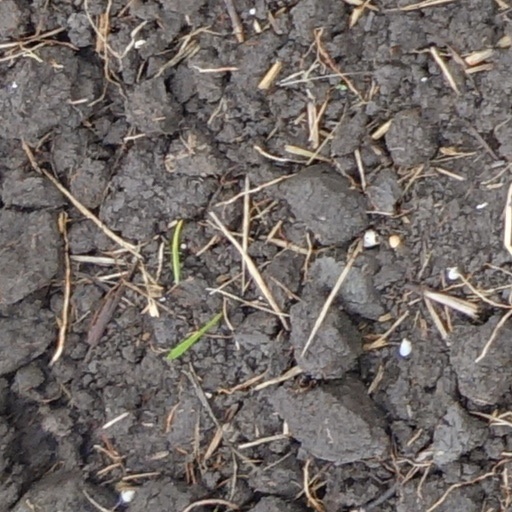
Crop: wheat